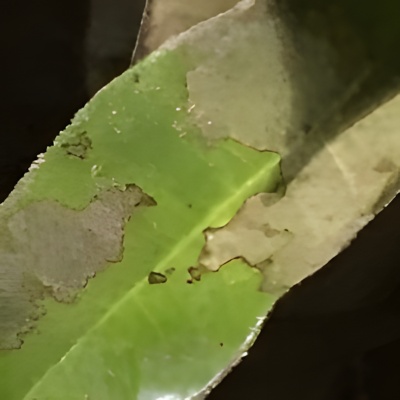
Label: Leaf_Rhizoctonia